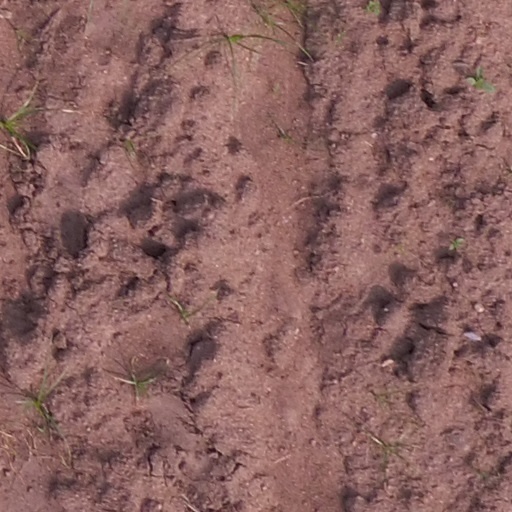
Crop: maize; corn